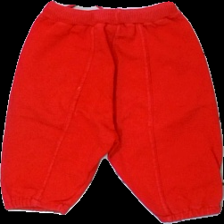
View: back
Type: Trousers
Category: Children
Brand: Fix (Lindex)
Colors: Red
Material: 100% bomull
Pattern: Other
Cut: Tight
Size: 60
Season: All
Damage: nopprigt
Damage location: top center
Damage 2: nopprigt
Damage 2 location: middle center
Damage 3: nopprigt
Damage 3 location: middle center
Price range: <50
Recommended usage: Export
Description: byxor med ribbad midja